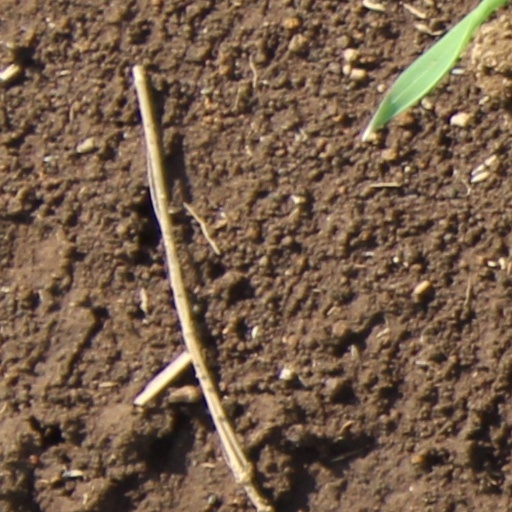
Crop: wheat